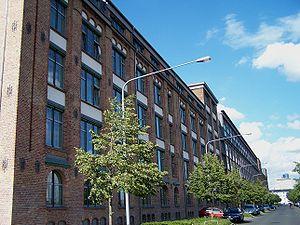
Adlerwerke vorm. H. Kleyer AG était une entreprise allemande siégeant à Francfort. Elle a produit des automobiles, des motos, des bicyclettes, puis des machines à écrire et du matériel de bureau sous la marque Adler jusqu'en 1957. La marque arborait pour emblème un aigle et proposait de nombreuses innovations techniques. Rachetée par Grundig elle fusionne avec Triumph pour devenir Triumph-Adler, abandonnant la production de véhicules, avant d'être rachetée par Olivetti. Elle subsiste aujourd'hui sous la forme TA Triumph-Adler GmbH dans la gestion de documents.